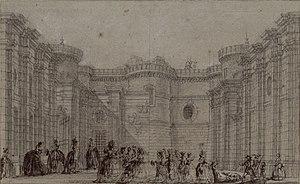
Intérieur de la Bastille